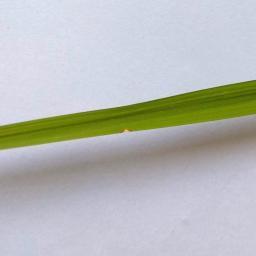
Label: Rice___Leaf_Blast